Chinese playing cards

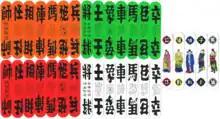
Four color cards with 5 "gold" cards

Cards based on xiangqi (also known as Chinese chess) appeared during the nineteenth century. They clearly are more recent than money-suited and domino Chinese playing cards. Classical Chinese encyclopedias seem to ignore them. Stewart Culin observes: “These [cards derived from Tseung k'i=Xiangqi] seem to be peculiar to the Southern and Southeastern provinces, notably Fuhkien [Fujian] and Kwangtung [Guangdong].” It was also confirmed by the German sinologist Karl Himly, who said these chess cards were specific to Fujian. All recorded games come from southeastern China, and chess cards seem particularly linked to Hokkien speakers and their diaspora in Taiwan and Southeast Asia.